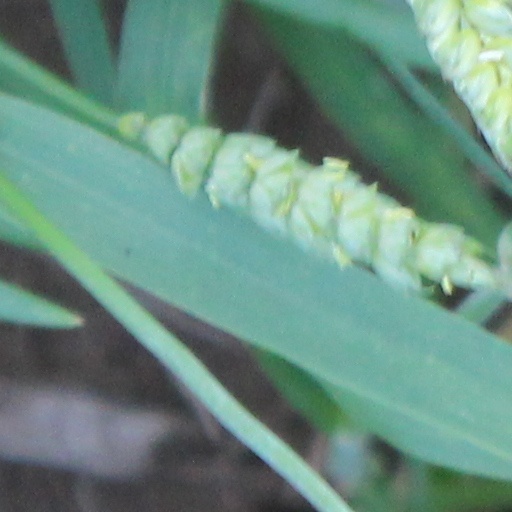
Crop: wheat